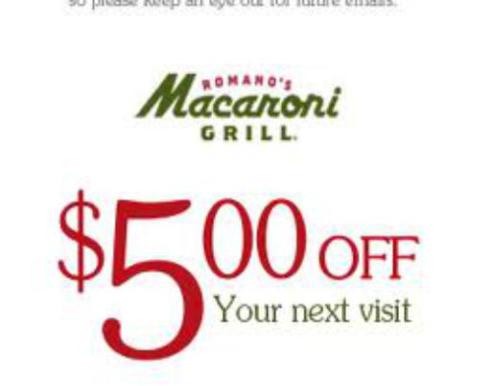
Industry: Food